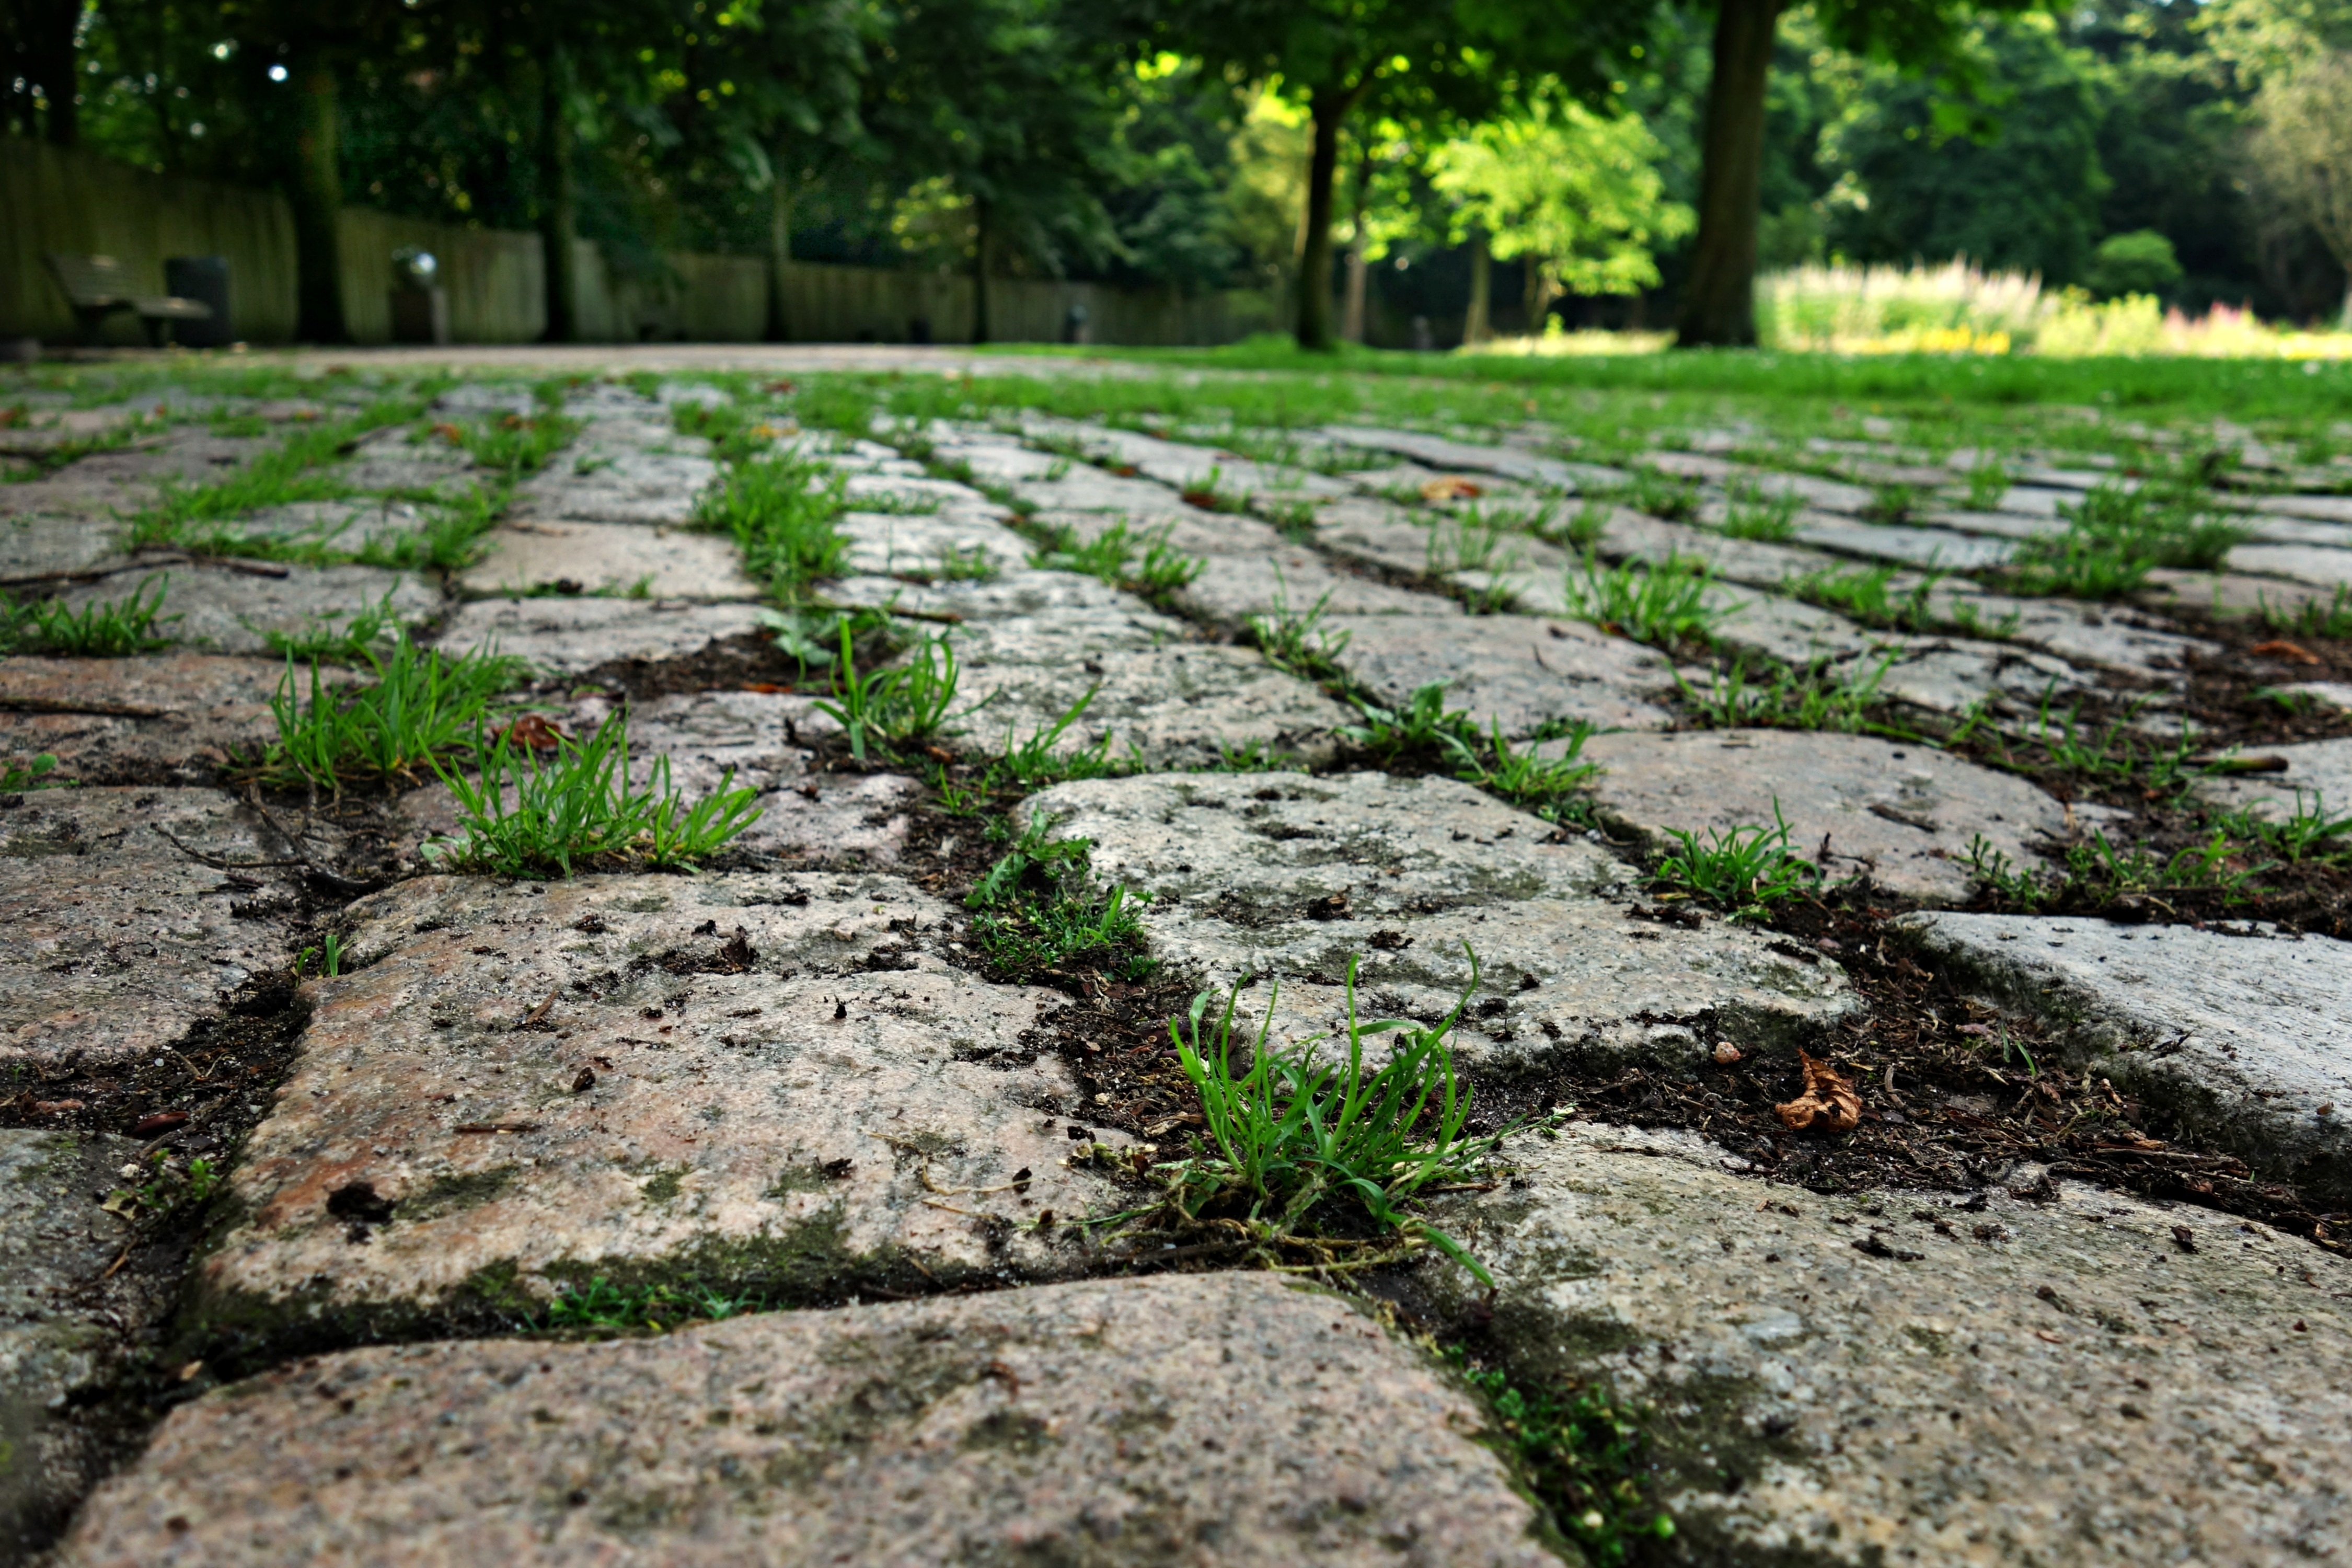
tree, grass, structure, plant, street, field, lawn, vintage, texture, leaf, flower, old, cobblestone, urban, wall, stone, pavement, walkway, pattern, green, backyard, soil, rough, stone wall, garden, surface, paving, woodland, yard, cobbles, uneven, flooring, road surface